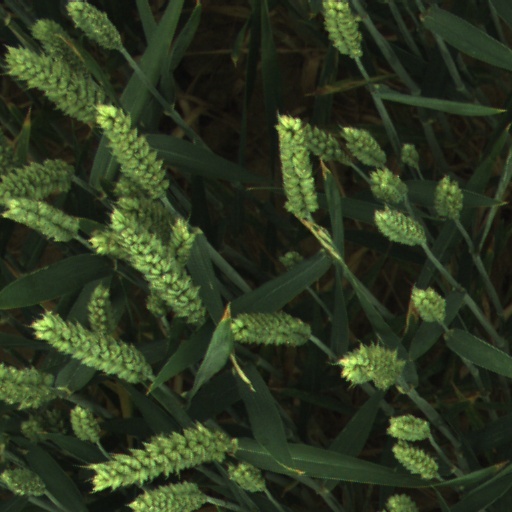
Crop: wheat